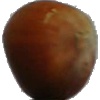
Label: nut_forest